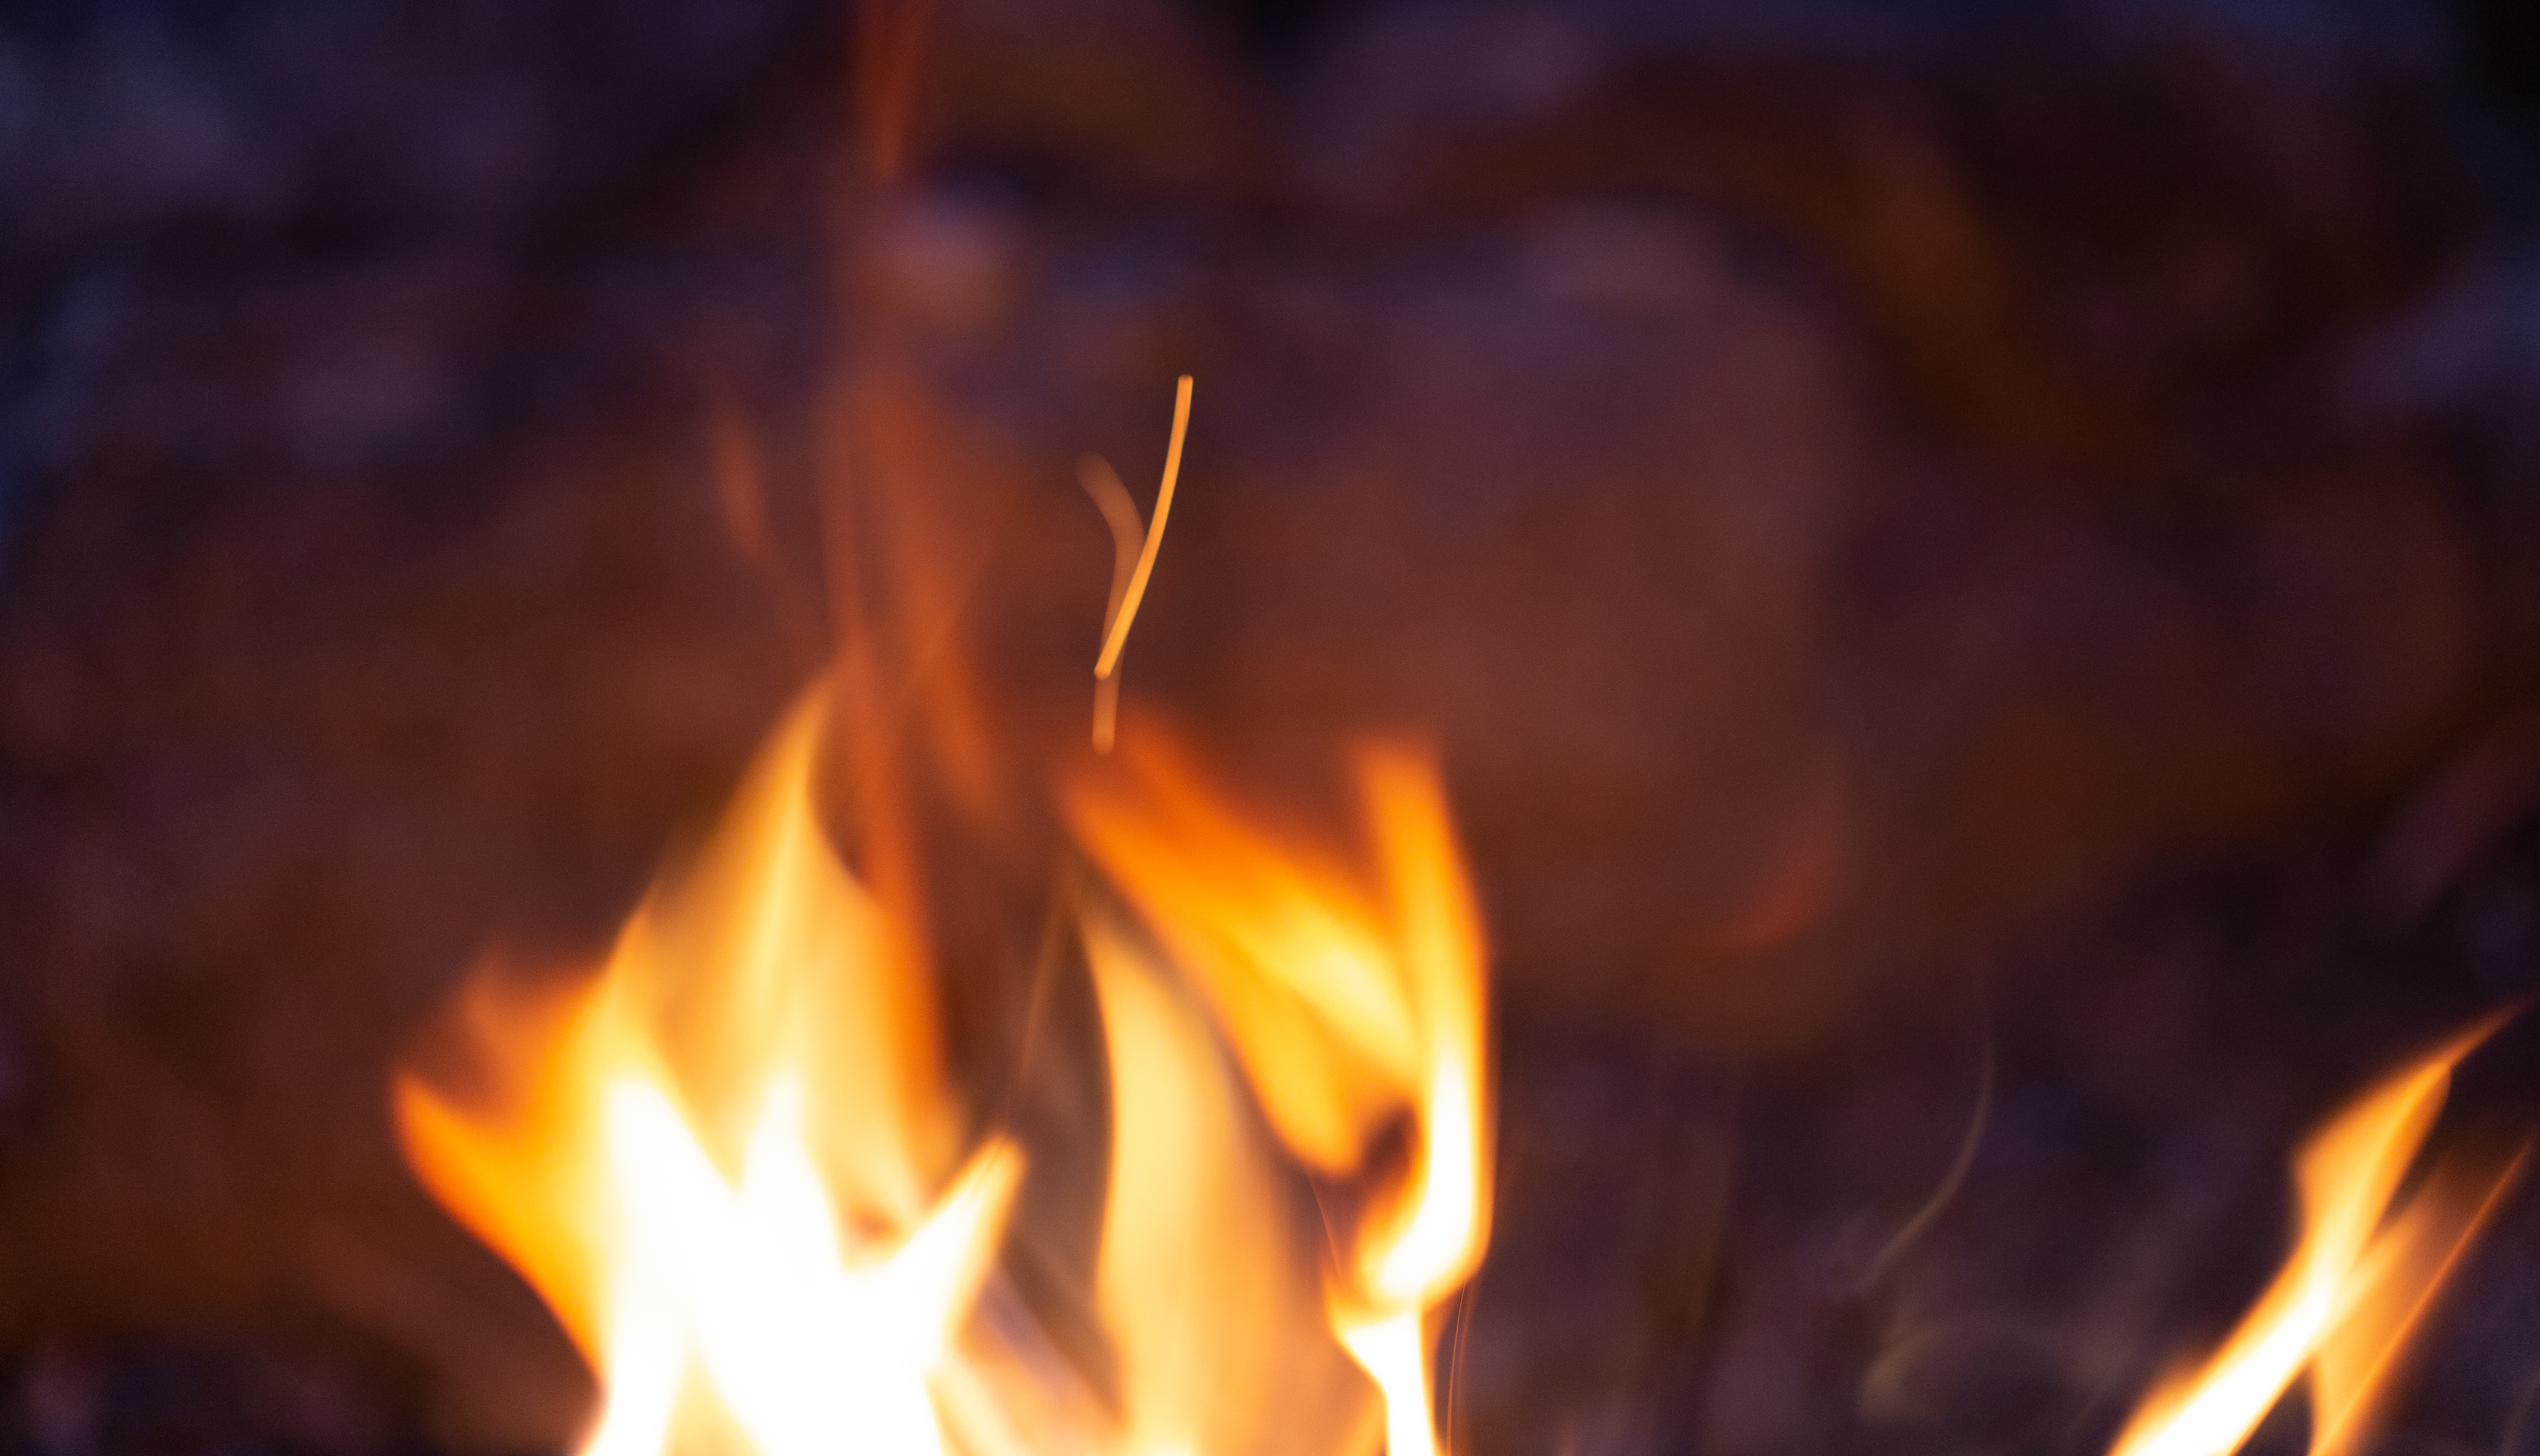
fire, flame, heat, bonfire, campfire, sky, night